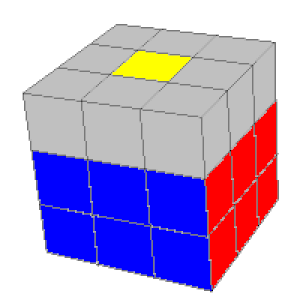
Rubiks terning / Løsninger / Fridrich/CFOP / First Two Layers (F2L)
F2L: Første to nederste lag løst
To nedereste lag lavet på en Rubik's Cube
Rubiks terning er en mekanisk pusle-opgave, som blev opfundet af den ungarske billedhugger og arkitektur-professor Ernő Rubik i 1974. Det skønnes, at der på verdensplan er solgt over 300 mio. eksemplarer af Rubiks terning eller efterligninger af den.